Qilu culture

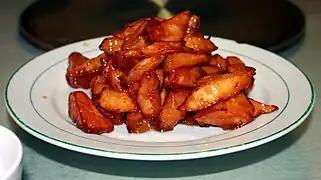
Candied sweet potatoes

The prehistoric culture of Shandong, known as Dongyi culture, is one of the oldest civilizations in China. The characters of the Dongyi people are believed to be one of the important sources of oracle bone inscriptions from the Shang dynasty. Characters such as "Dan," "Jin," "Huang," "Feng," "Jiu," and "Pai" are still in use today.